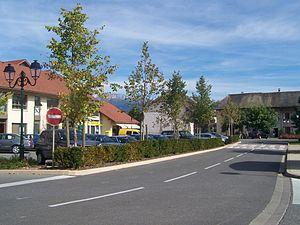
Épagny est une ancienne commune française située dans le département de la Haute-Savoie, en région Auvergne-Rhône-Alpes. Depuis le 1ᵉʳ janvier 2016, elle fait partie de la commune d'Epagny Metz-Tessy dont elle est le chef-lieu.
Epagny Metz-Tessy est, depuis le 1ᵉʳ janvier 2016, une commune nouvelle française située dans le département de la Haute-Savoie en région Auvergne-Rhône-Alpes. Épagny est son chef-lieu.